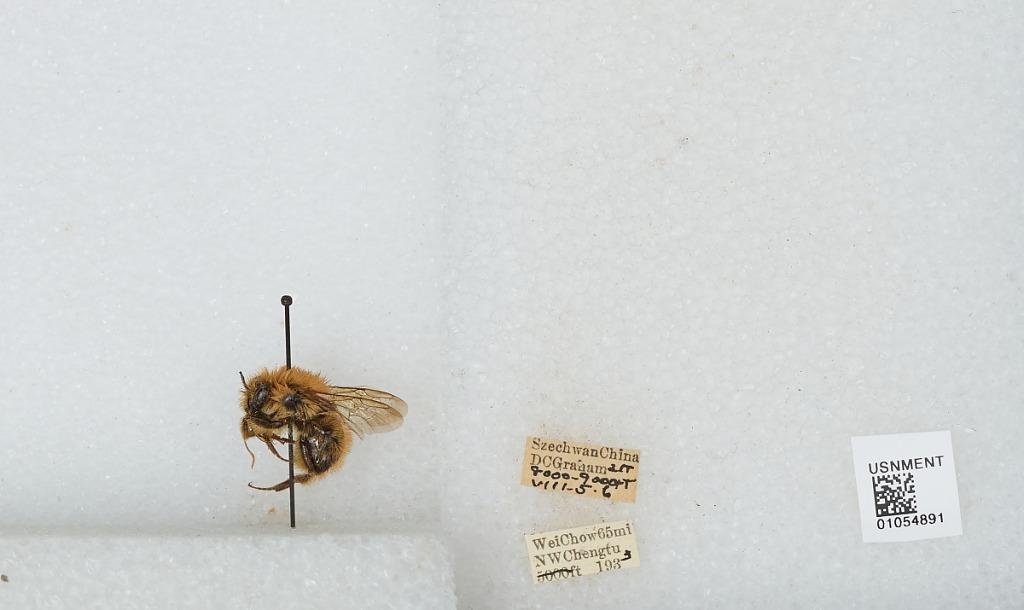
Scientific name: Bombus sp.
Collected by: D. Graham
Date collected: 1933-8-5
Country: China
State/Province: Sichuan
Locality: Wei Chow 65 miles NW Chengdu